Amphidromic point

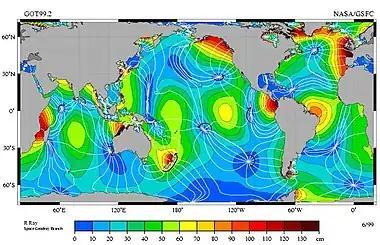
Figure 1. The "M" tidal constituent, the amplitude indicated by color. The white lines are cotidal lines spaced at phase intervals of 30° (a bit over 1 hr). The amphidromic points are the dark blue areas where the lines come together.

An amphidromic point, also called a tidal node, is a geographical location where there is little or no difference in sea height between high tide and low tide; it has zero tidal amplitude for one harmonic constituent of the tide. The tidal range (the peak-to-peak amplitude, or the height difference between high tide and low tide) for that harmonic constituent increases with distance from this point, though not uniformly. As such, the concept of amphidromic points is crucial to understanding tidal behaviour. The term derives from the Greek words "amphi" ("around") and "dromos" ("running"), referring to the rotary tides which circulate around amphidromic points. It was first discovered by William Whewell, who extrapolated the cotidal lines from the coast of the North Sea and found that the lines must meet at some point.